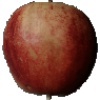
Label: red_apple